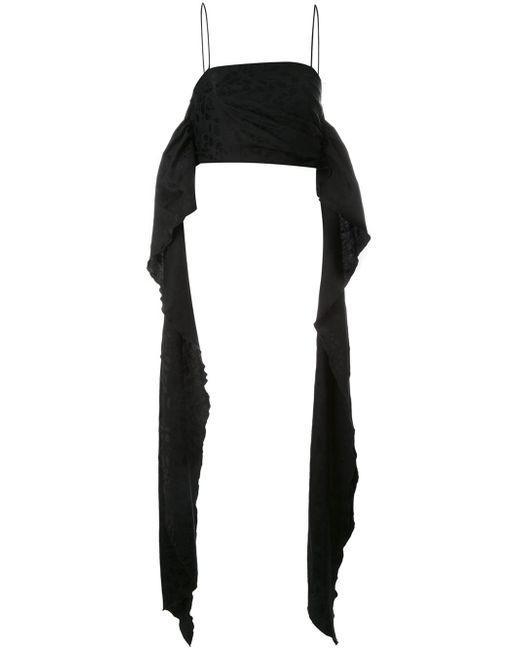
lässiges schlichtes schwarzes Bandeau-Röhrenoberteil mit dünnen Spaghettiträgern, Rücken gebunden, Baumwoll-Polyester